Giada's Weekend Getaways

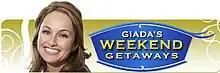

Giada's Weekend Getaways is a show on the Food Network that ran from 2007 to 2008. The show follows chef Giada De Laurentiis around the U.S. for "3 day weekend adventures." The show begins Friday afternoon, as Giada arrives at her destination. She may begin with a light dinner, appetizer, and a cocktail. The bulk of the show happens on Saturday, beginning with a breakfast, some sight-seeing or activity, lunch, followed by another round of activity and finishes off with dinner, in which she goes all out, dresses up and has a night on the town. The show wraps up on Sunday with brunch and one last activity. the show was rerun on the Cooking Channel.